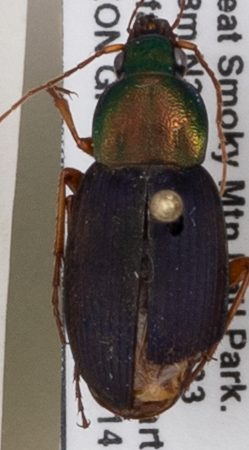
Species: Chlaenius emarginatus
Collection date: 2019-05-14
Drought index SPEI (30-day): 1.132
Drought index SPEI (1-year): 2.09
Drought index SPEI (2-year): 2.09